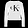
Label: Pullover